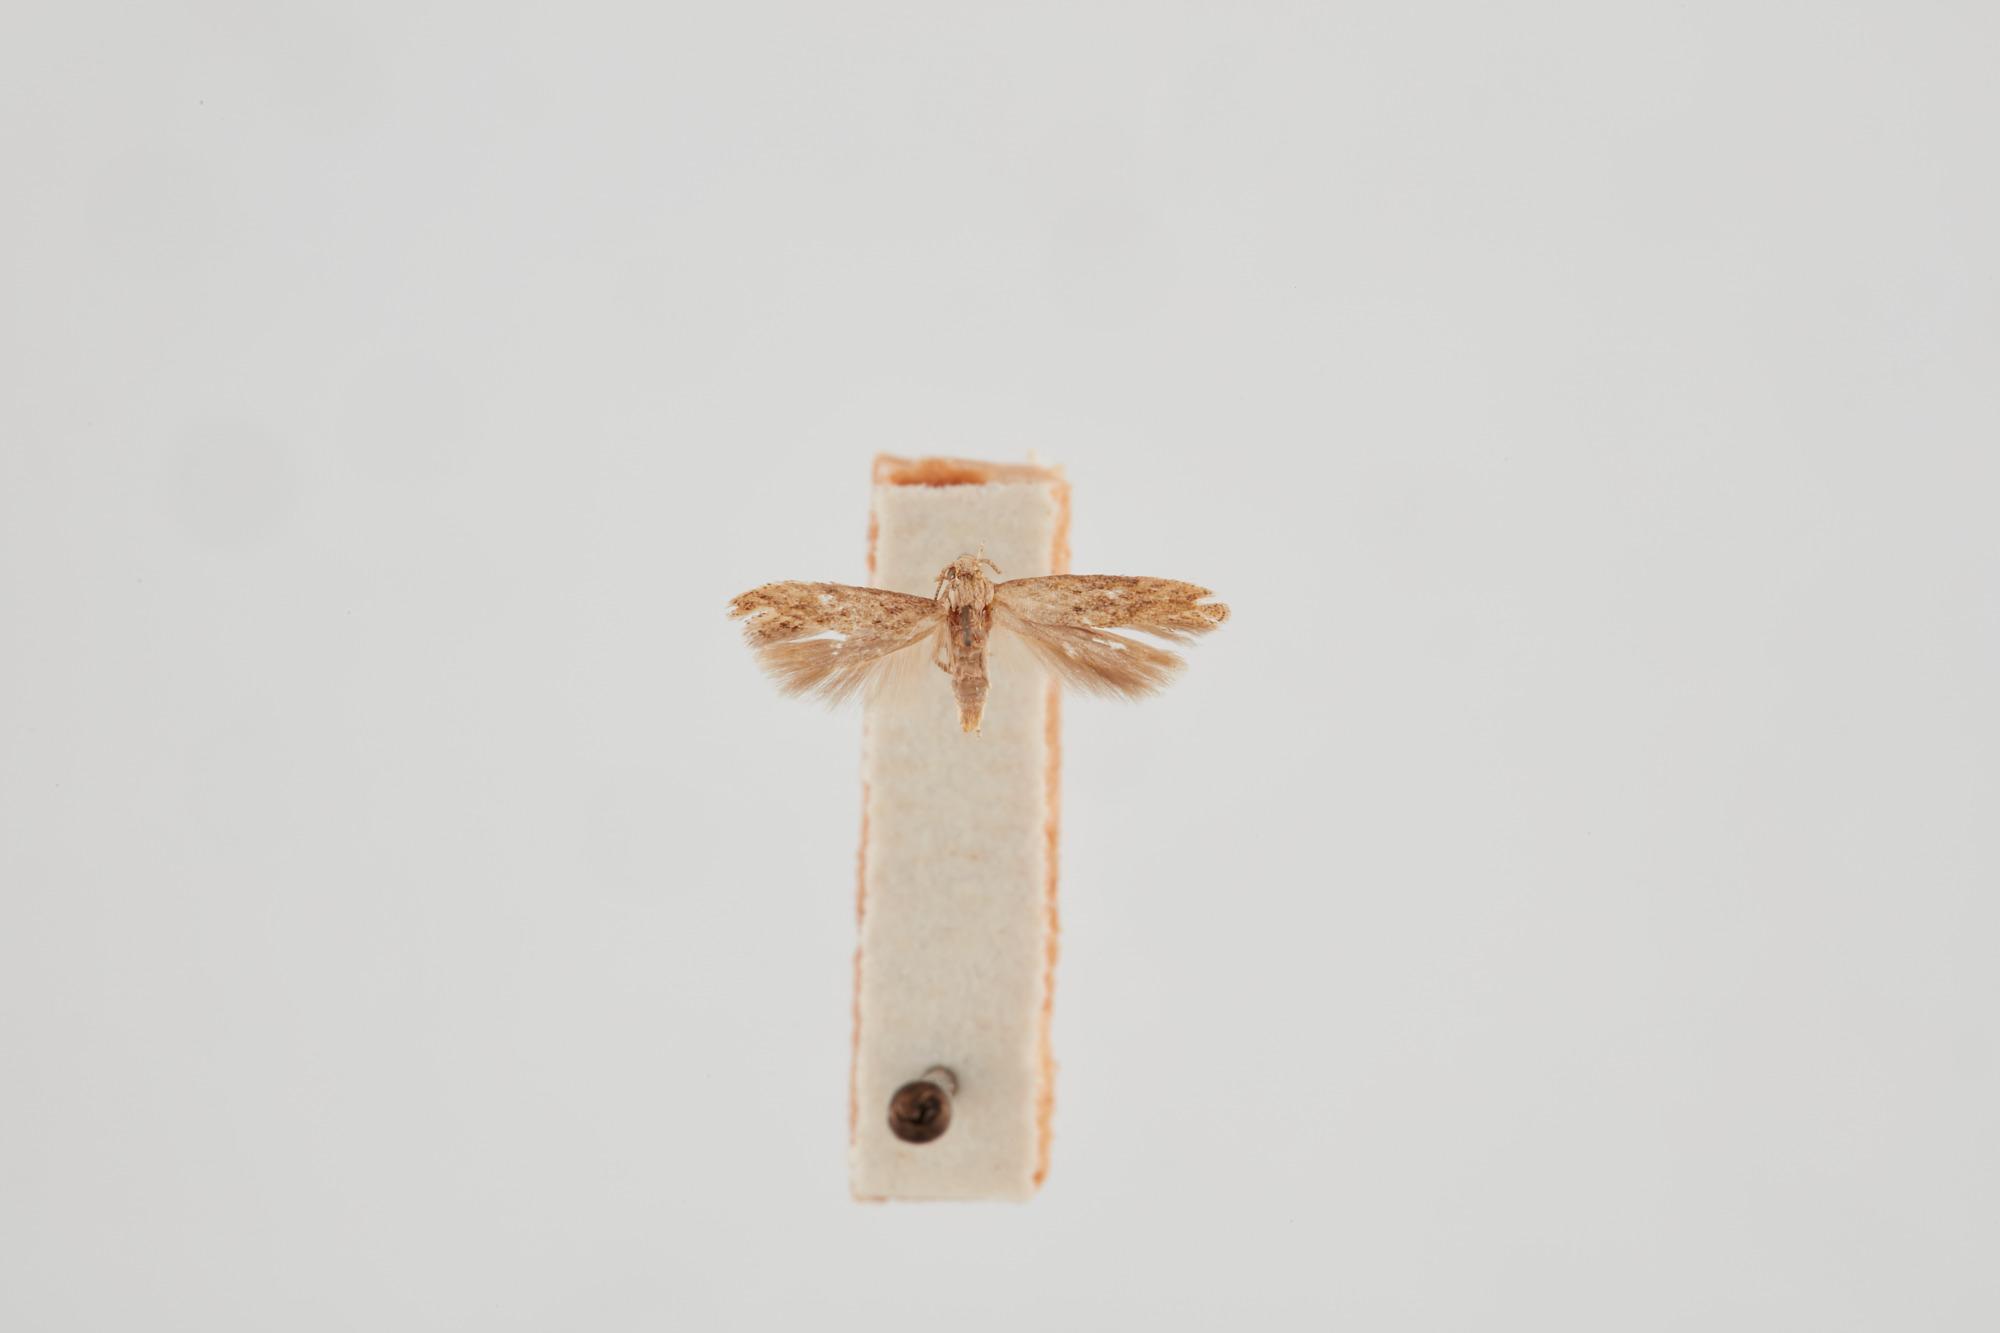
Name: Keiferia lycopersicella
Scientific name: Keiferia lycopersicella (Walsingham, 1897)
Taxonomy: Animalia, Arthropoda, Insecta, Lepidoptera, Gelechiidae, Gelechiinae
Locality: Garden Grove and San Pedro, [Not Stated], California, United States
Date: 26 Oct 1938 to 23 Nov 1938